Maersk Air

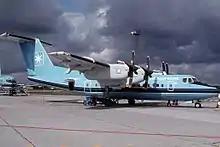
de Havilland Canada DHC-7 Dash 7 in 1982

The distribution of domestic routes was a contentious political issue. SAS held a privilege to commence any route they wanted, but lacked regional airlines to serve the smaller airports. It was complicated by the establishment of alternative domestic airlines in Norway and Sweden, Braathens SAFE and Linjeflyg, respectively. Danish authorities, therefore, asked the three scheduled carriers, SAS, Maersk, and Cimber, to negotiate to see if they could reach an agreement. An agreement was reached in November 1971, whereby the company Danair was established. Flights to Vágar Airport on the Faroe Islands commenced in 1971. Thisted Airport opened in 1971 and Maersk was allocated as the operator. The Thisted and Stauning services were transferred to Cimber Air in 1976, although Maersk continued to operate some services.